St Agnes Place

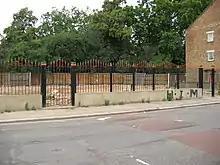
The site of the Rastafarian Temple in July 2007, now marked with green, yellow and red coloured railings

The Rastafari temple, one of the squats on the far end of the street, was first squatted in 1972. It was made up of a number of dwellings and at one point was the London headquarters of the Ethiopian World Federation.